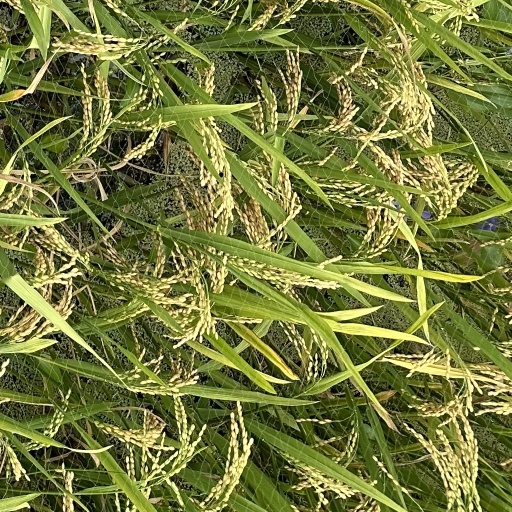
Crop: rice